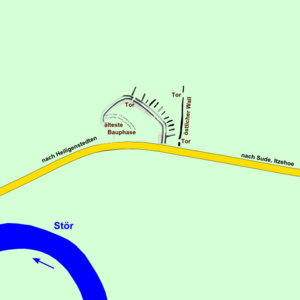
Itzehoe / Historie
Esesfeld borg i middelalderen.
Itzehoe er en by i det nordlige Tyskland, beliggende i delstaten Slesvig-Holsten; byen er hovedby i kredsen Kreis Steinburg.